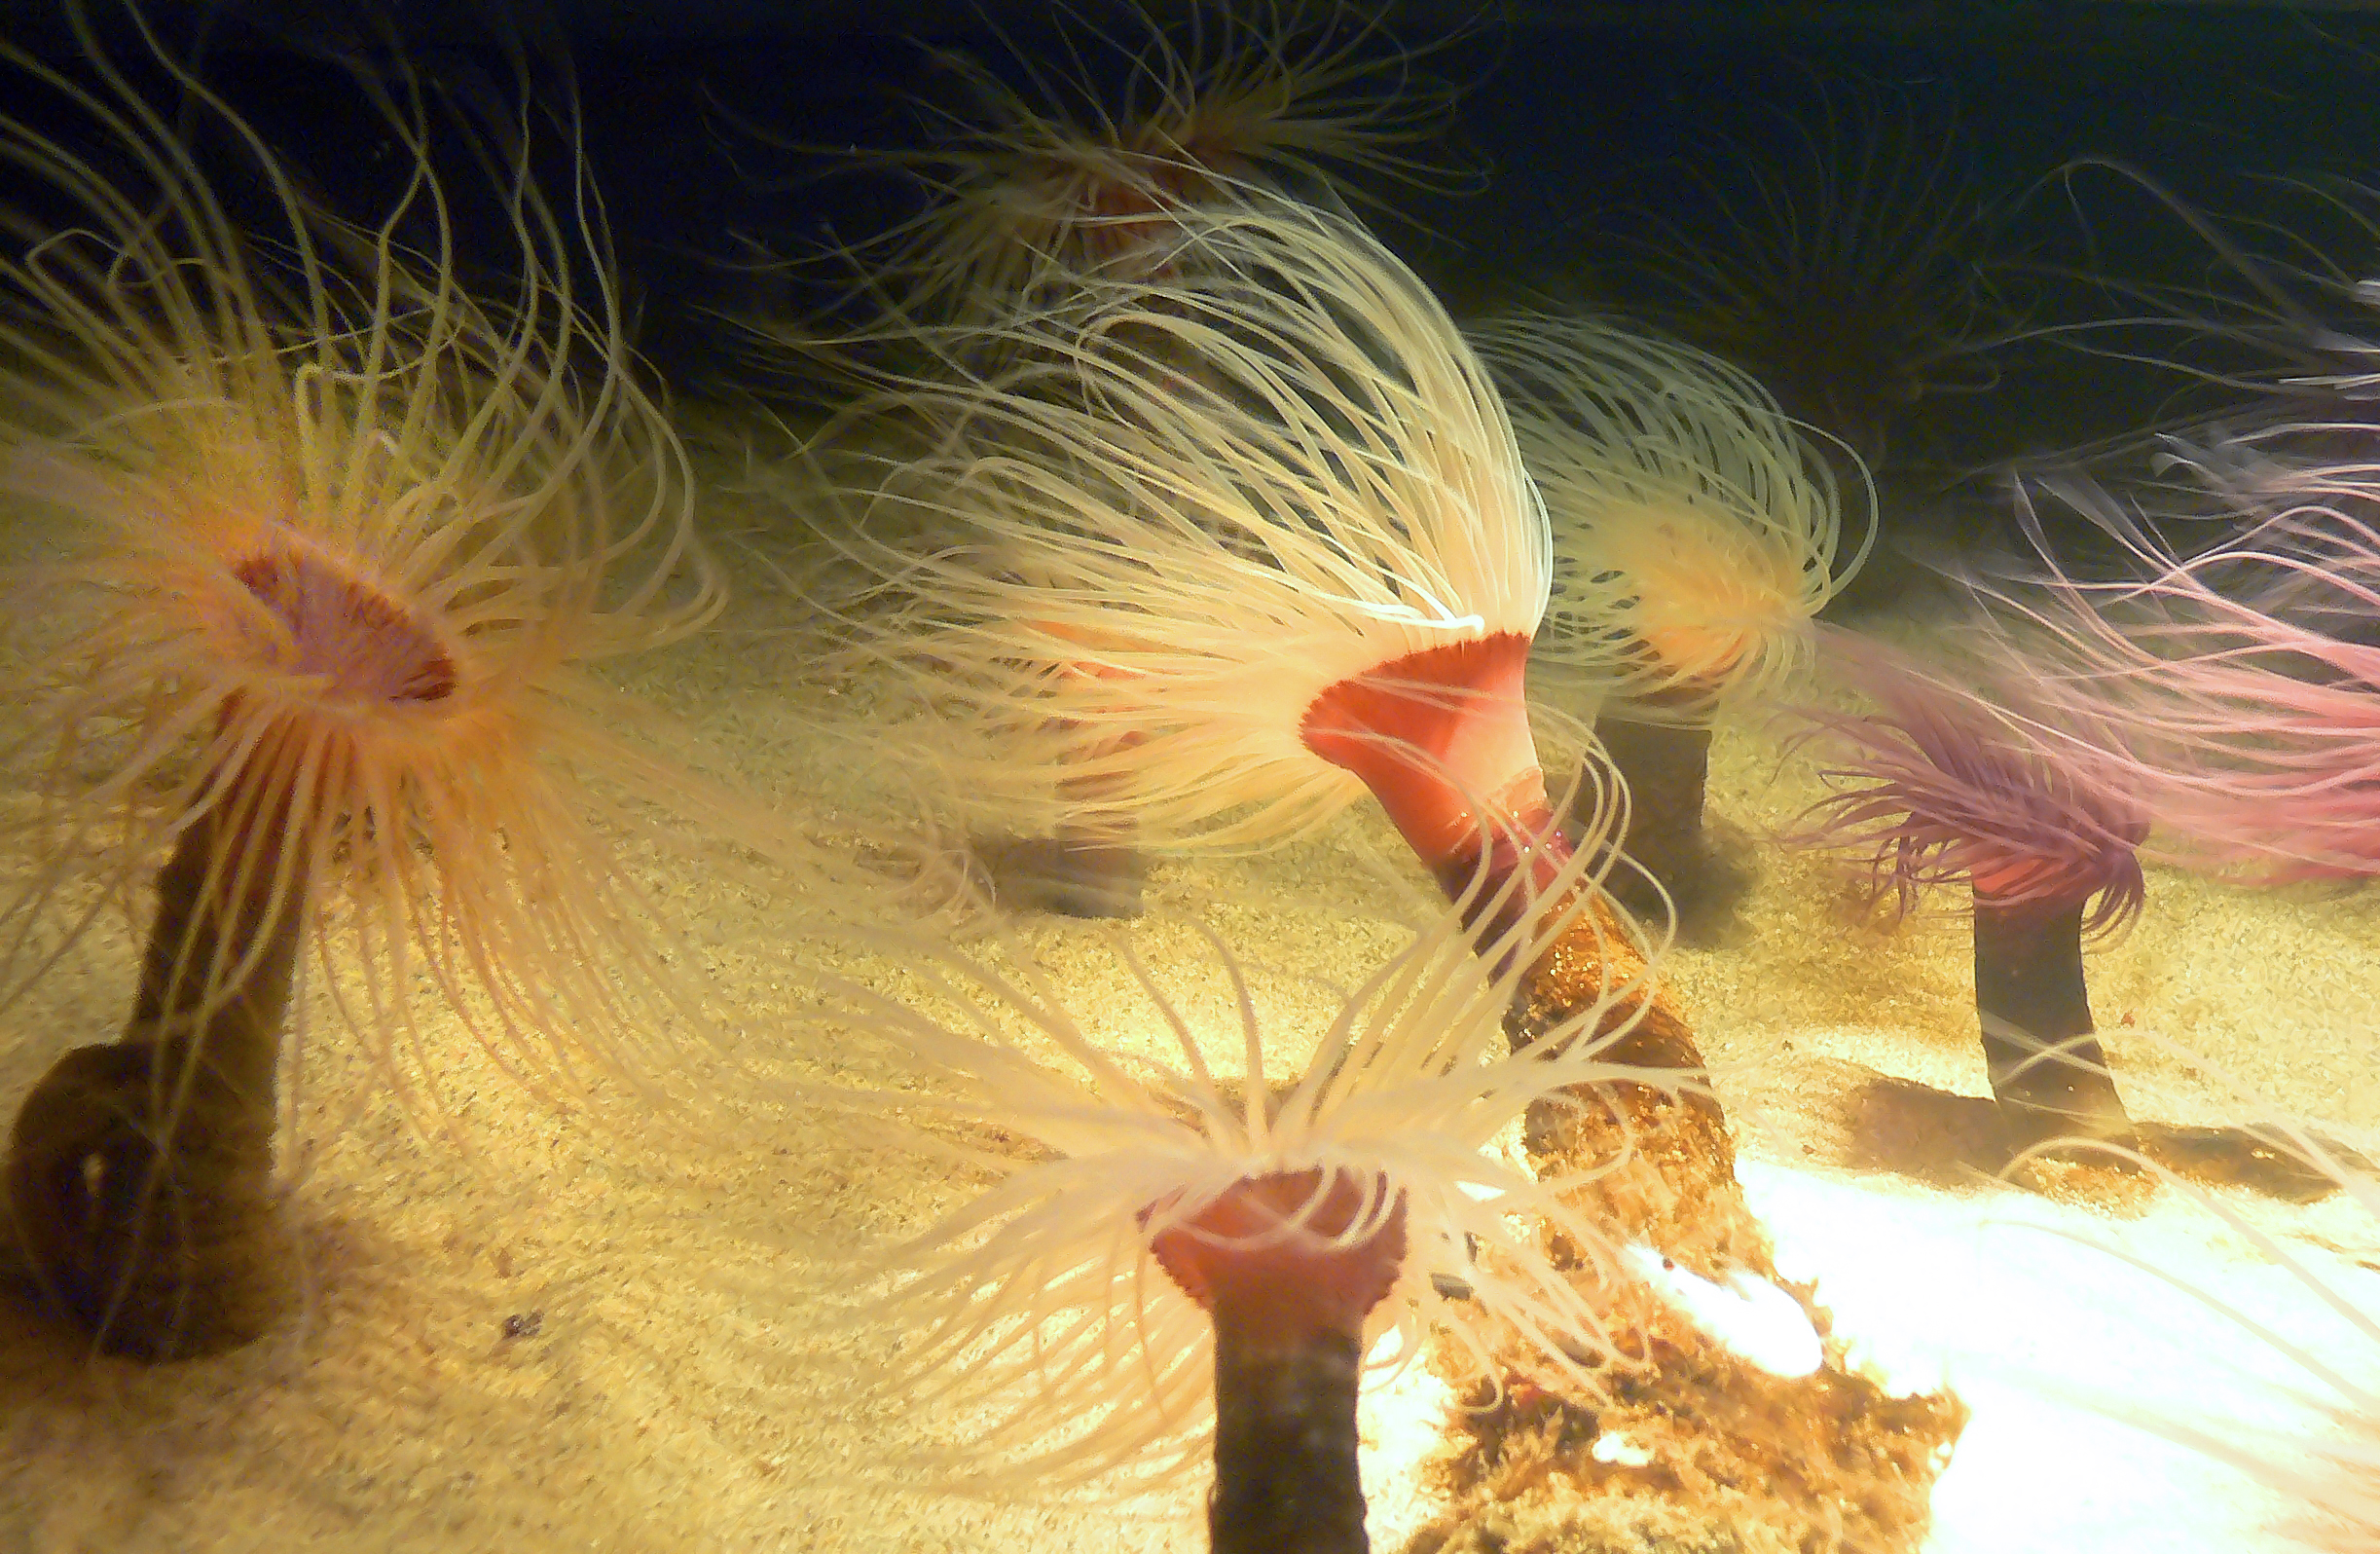
nature, flower, underwater, biology, jellyfish, fish, invertebrate, close up, aquarium, cnidaria, animals, crabs, marine, fishintanks, montereyaquarium, invertebrates, aquaticlife, anthozoa, anemone, plantsandanimals, appleanemone, fisheatinganemone, crustaceans, montereybayaquarium, californiawildlife, acornbarnacle, macro photography